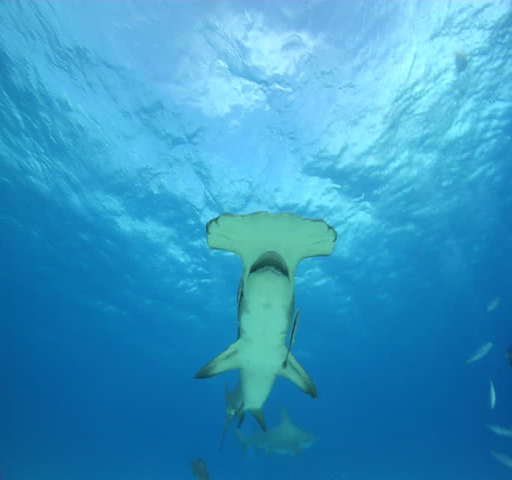
biological species swims over camera